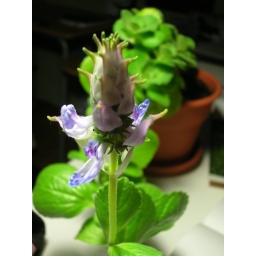
A very strange flower growing on the plant in my window sill.